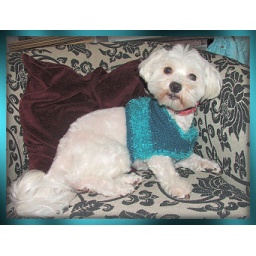
after a visit to the doggy parlour the girl needs some cover in this grey Dutch weather